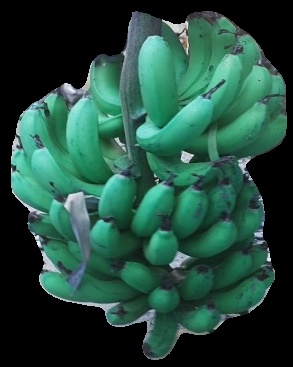
Variety: pachbale
Grade: grade3